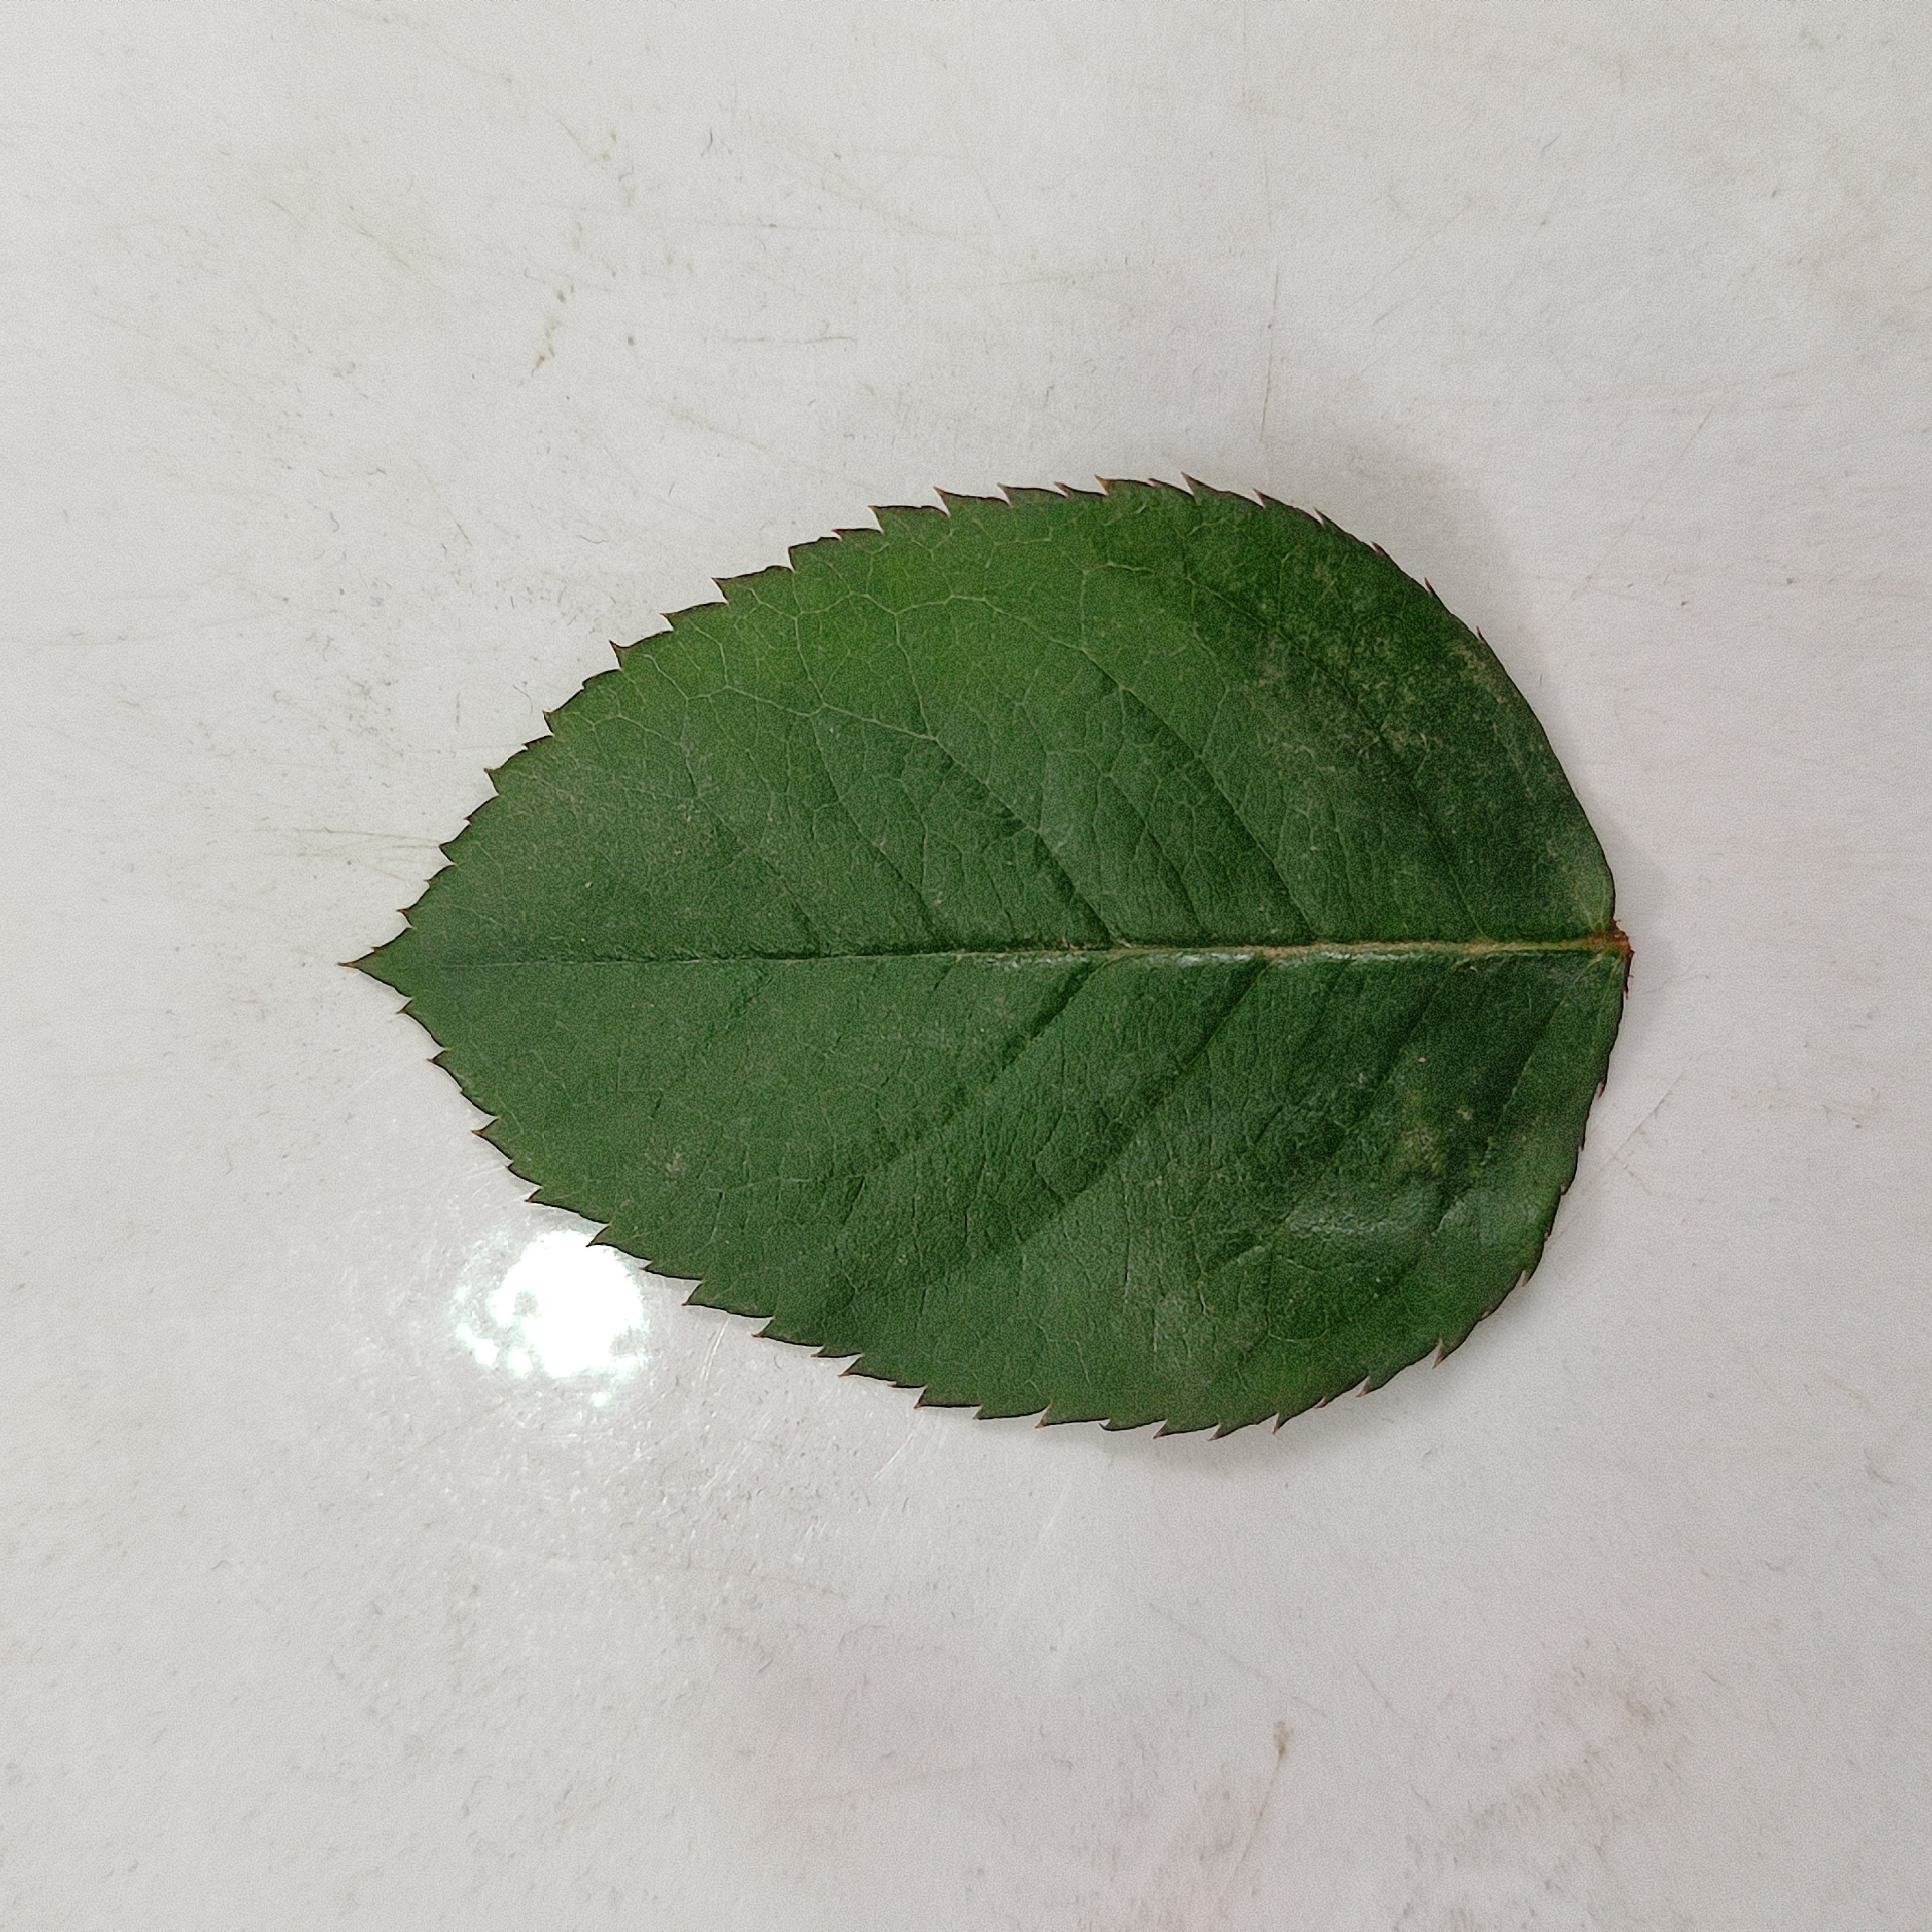
Label: Healthy Leaf